Archbold, Ohio

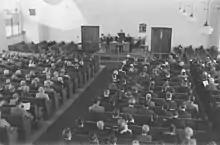
The Industrial Relations Committee in Archbold Ohio, 1947.

Archbold was founded in 1855 when the railroad was extended to that point. The village was probably named for John Archbald, a railroad promoter, though another tradition is that the name is an amalgamation of Arch and Bald, two other railroad officials. A post office called Archbold has been in operation since 1855.